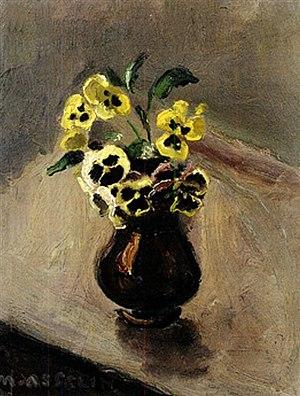
Pensées dans un vase
Maurice Asselin né le 24 juin 1882 à Orléans et mort le 27 septembre 1947 à Neuilly-sur-Seine est un peintre et graveur français rattaché à l'École de Paris.